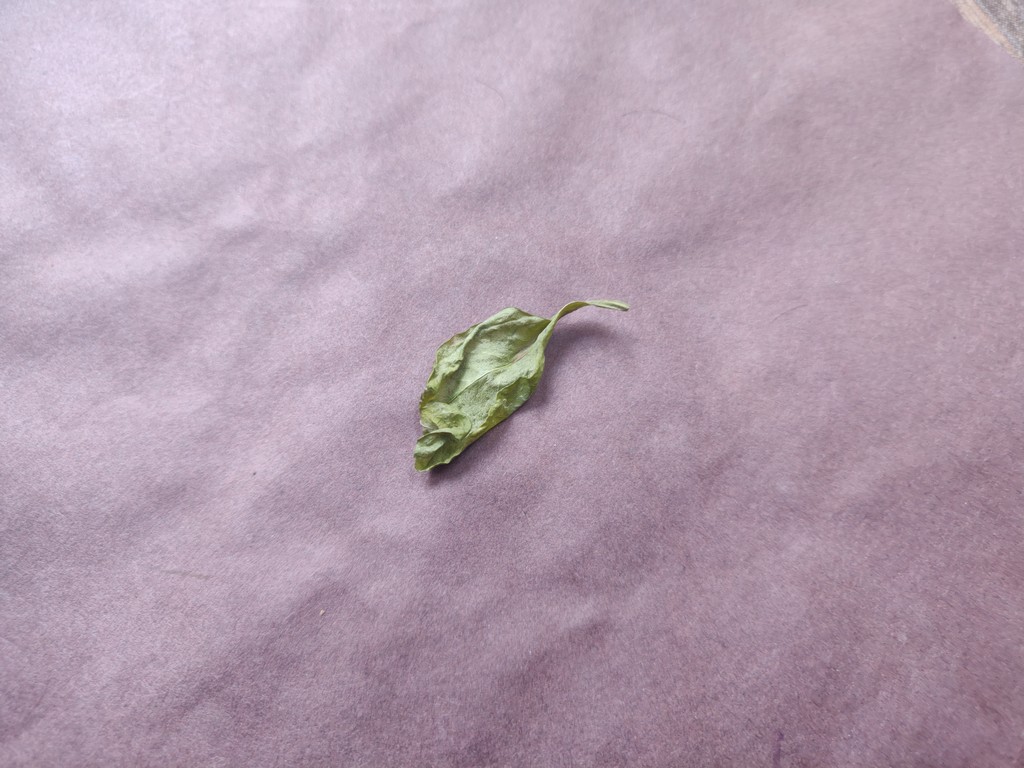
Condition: Dried
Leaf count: single
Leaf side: unknown